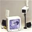
Label: television